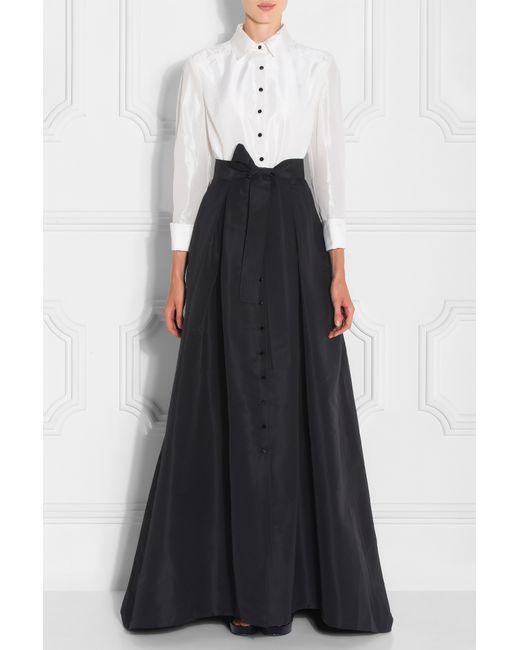
Formelles langes Damenkleid mit weißem Oberteil mit langen Ärmeln und unterem Teil in Schwarz mit weißen Knöpfen